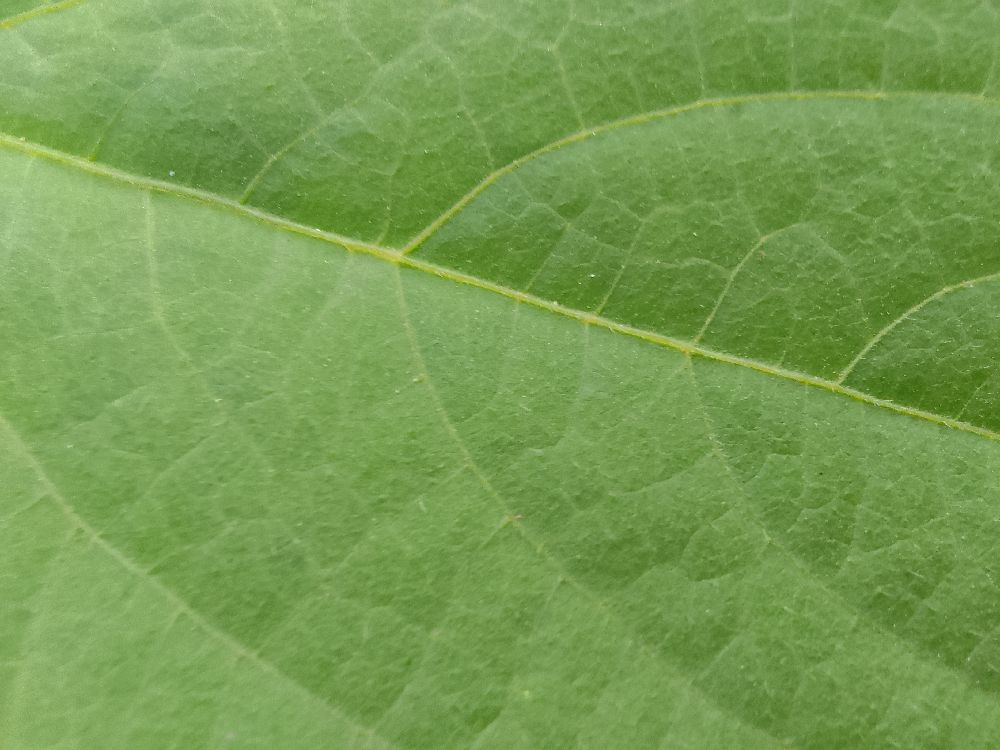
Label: healthy